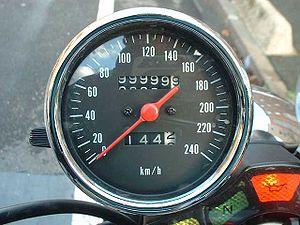
La GSF Bandit est une gamme de motos de type roadster, du constructeur japonais Suzuki. Elle se décline en de nombreuses cylindrées, allant de 250 à 1 250 cm³. Toutes ont la particularité de disposer d'un moteur à quatre temps en ligne et à deux arbres à cames.